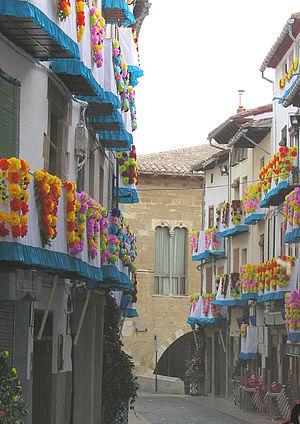
Rue ornée. Sexenni 2012. Morella